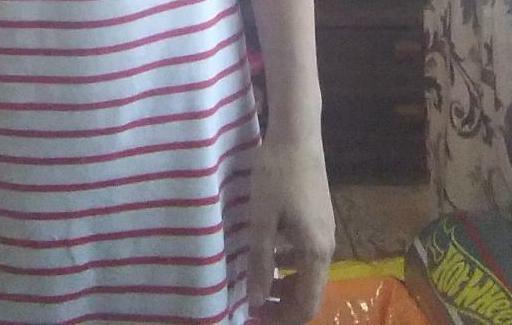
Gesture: no_gesture